Movistar Team (men's team)

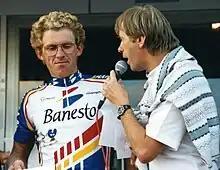
Gérard Rué in a Banesto jersey in 1993

In 1990, Spanish bank Banesto took over as the main sponsor of the team from Reynolds. Delgado was the team leader for the Tour de France while Miguel Induráin and Julián Gorospe were the leaders for the week long stage races. When Gorospe took the lead in that year's Vuelta, the team went behind him in a bid to win the race. Gorospe lost the leader's jersey and Delgado took over the leadership but could not regain the time that Italian Marco Giovannetti had gained and ended the race second overall behind Giovannetti.